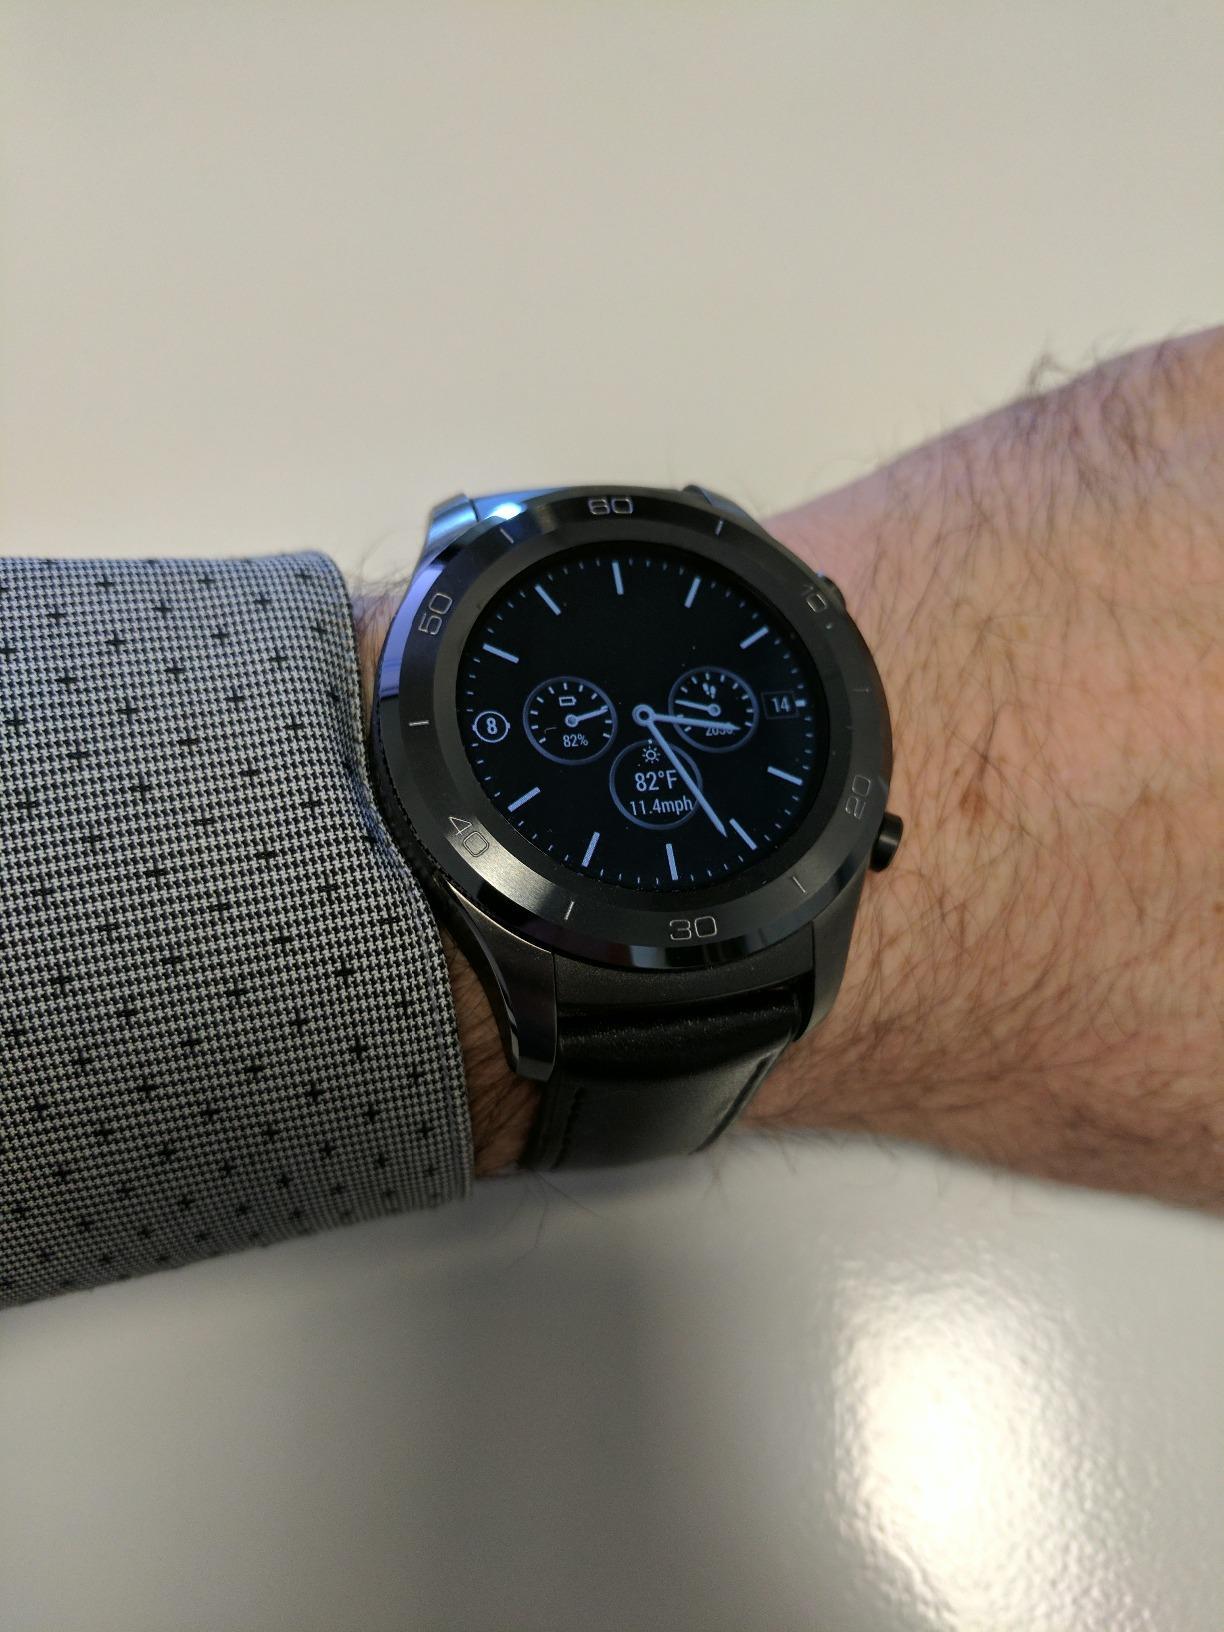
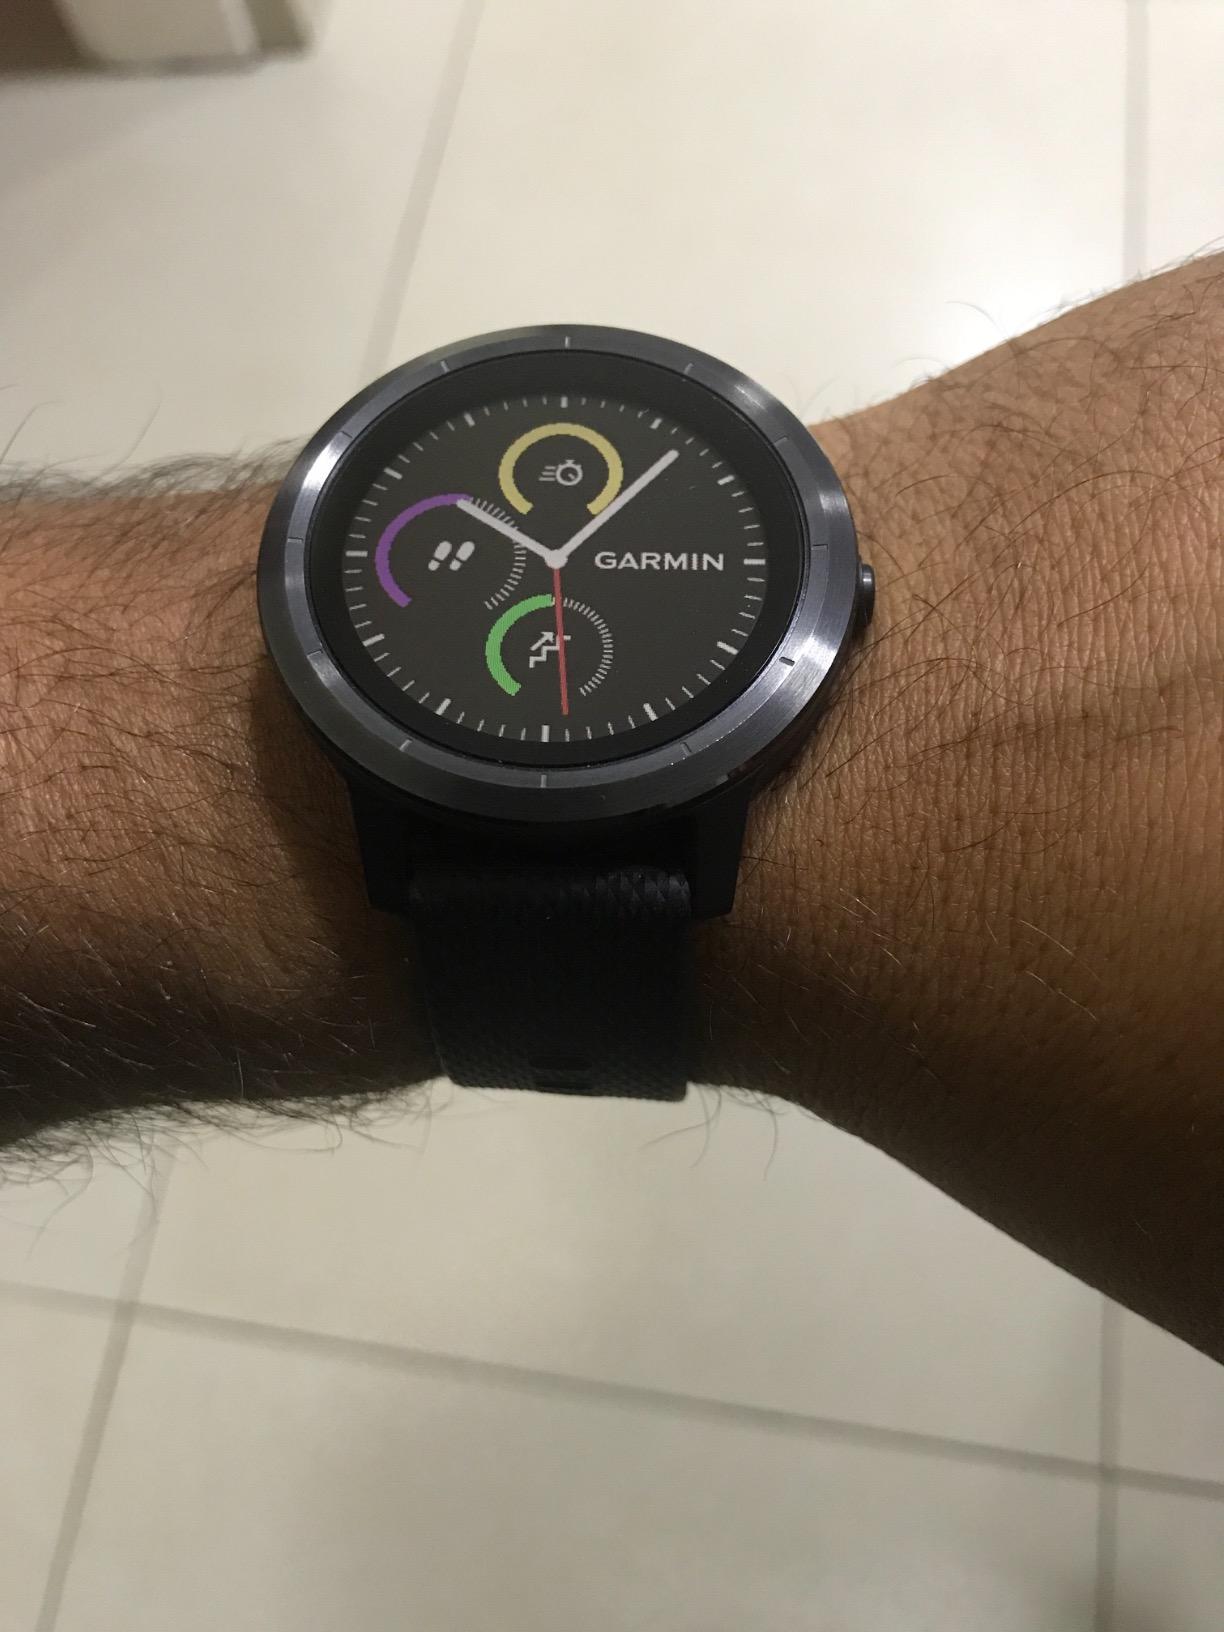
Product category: smartwatch
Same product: no